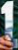
Number: 1